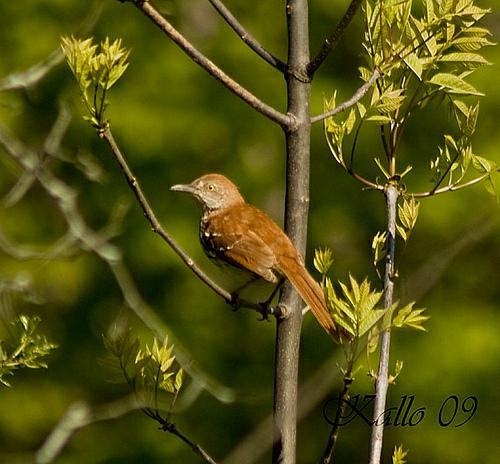
A photo of a brown thrasher